Azara's night monkey

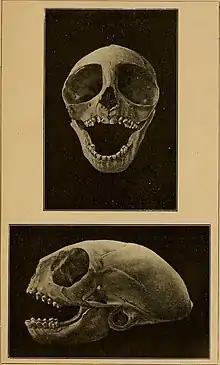
"A. azarae".

Due to a lack of data body size and weight measurements of Azara's night monkey have been estimated from a small number of wild samples. The average head and body length of the female is while the male is . The average weight is for male "A. a. azarae", for female "A. a. azarae", for male "A. a. boliviensis", and for female "A. a. boliviensis". Its gestation period is about 133 days. The lifespan for Azara's night monkey is unknown, but the captive life span for members of the genus "Aotus" is believed to be 20 years.